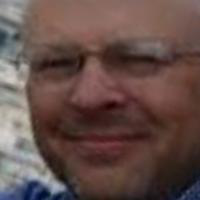
Age group: age 41-55